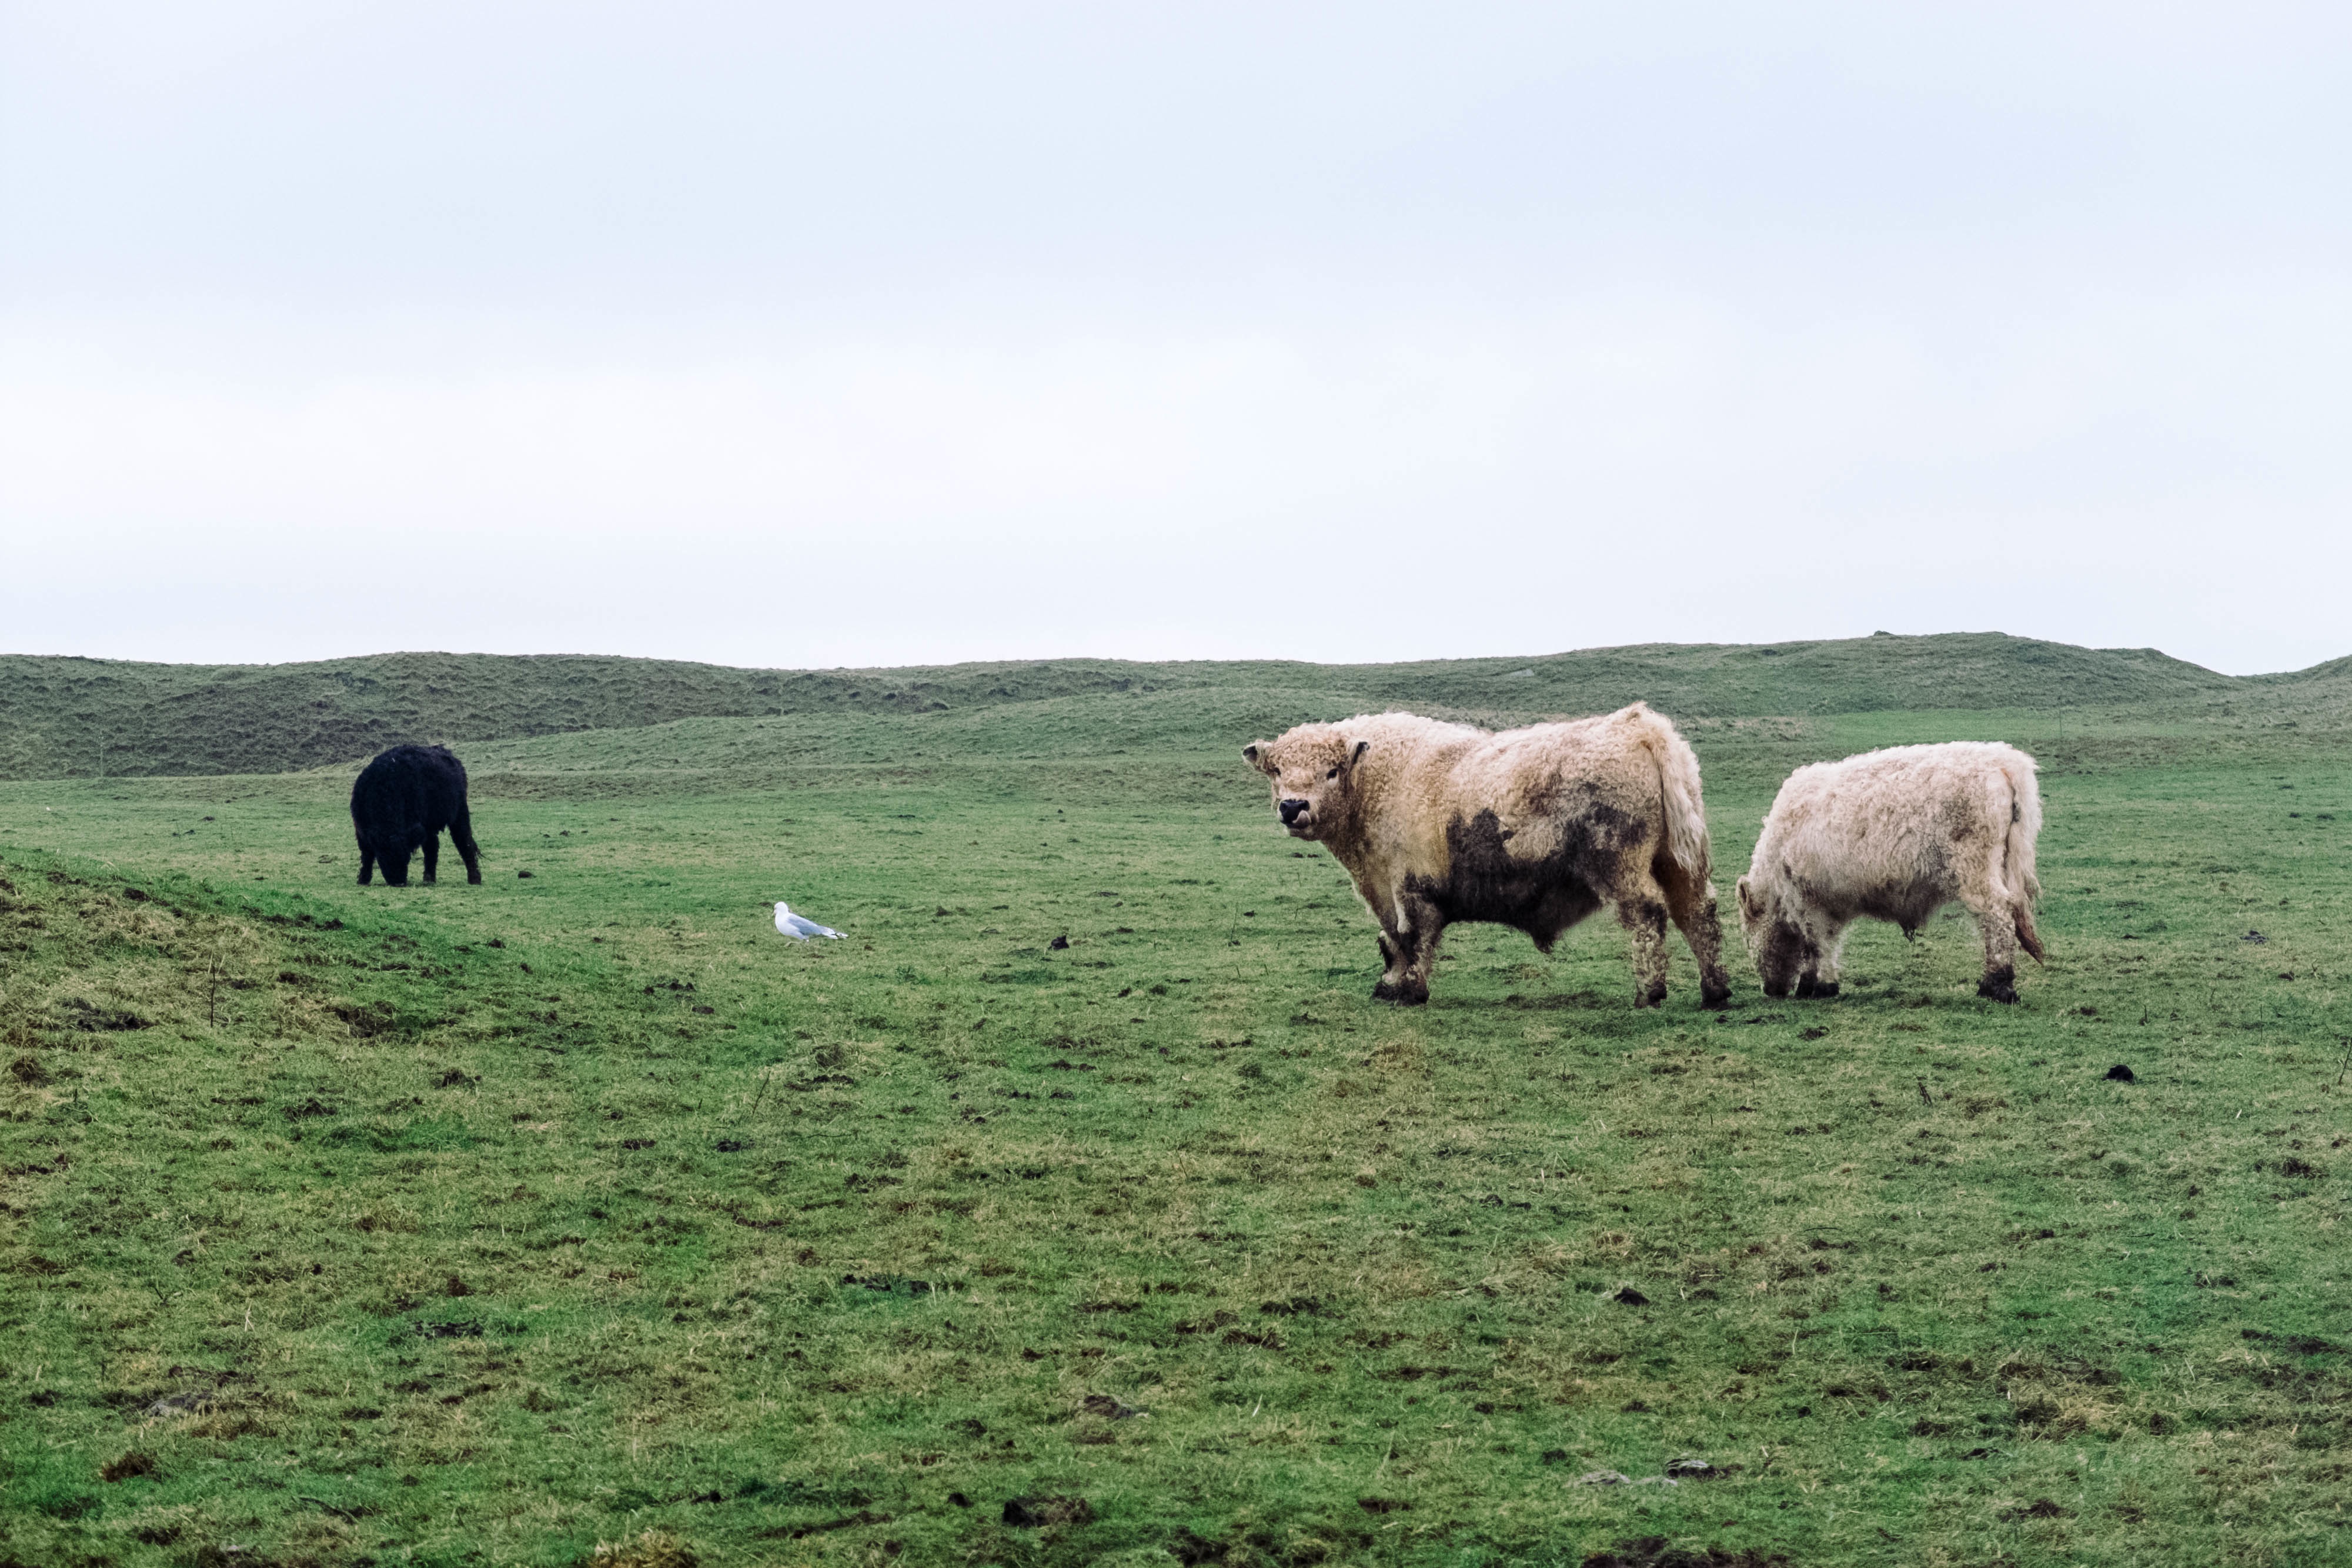
grass, field, meadow, prairie, wildlife, herd, pasture, grazing, sheep, mammal, fauna, plain, grassland, habitat, ecosystem, steppe, rural area, cattle like mammal